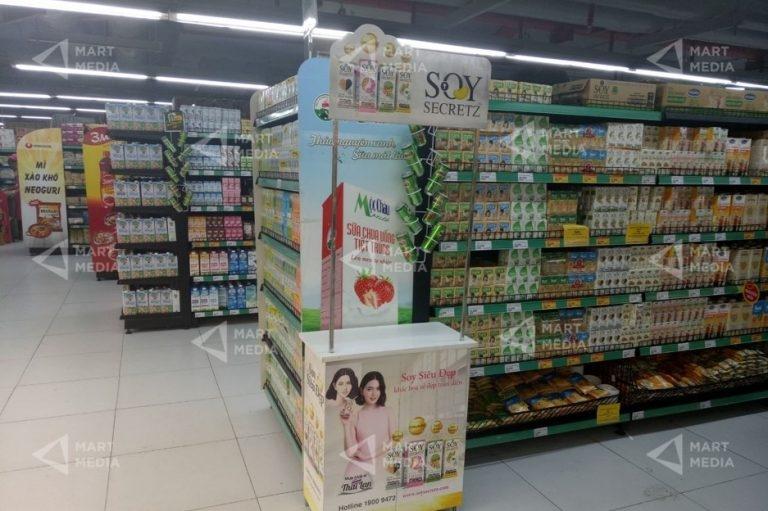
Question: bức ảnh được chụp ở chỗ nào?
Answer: bức ảnh được chụp ở siêu thị